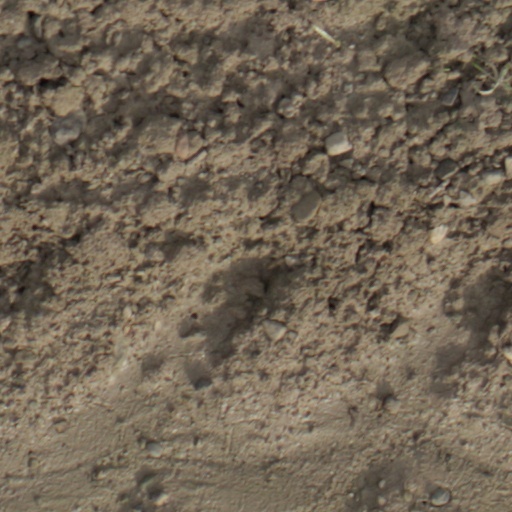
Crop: wheat